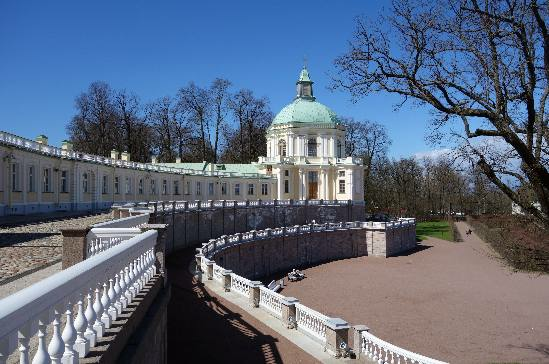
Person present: No